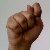
The image shows a hand gesture representing the letter 'T' in Indian Sign Language.